Chanel No. 5

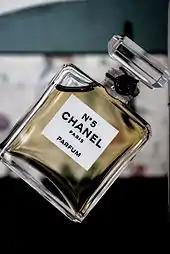
Chanel N°5 perfume

In the 1970s, the brand needed revitalization. For the first time it ran the risk of being labeled as "mass market" and passé. The fragrance was removed from drug stores and similar outlets. Outside advertising agencies were dropped. The rebranding was managed by Jacques Helleu, the artistic director for Parfums Chanel. Helleu chose French actress Catherine Deneuve as the new face of Chanel. Print ads showcased the iconic sculpture of the bottle. Television commercials were inventive mini-films with production values of surreal fantasy and seduction. Directed by Ridley Scott in the 1970s and 1980s, they "played on the same visual imagery, with the same silhouette of the bottle."